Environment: real
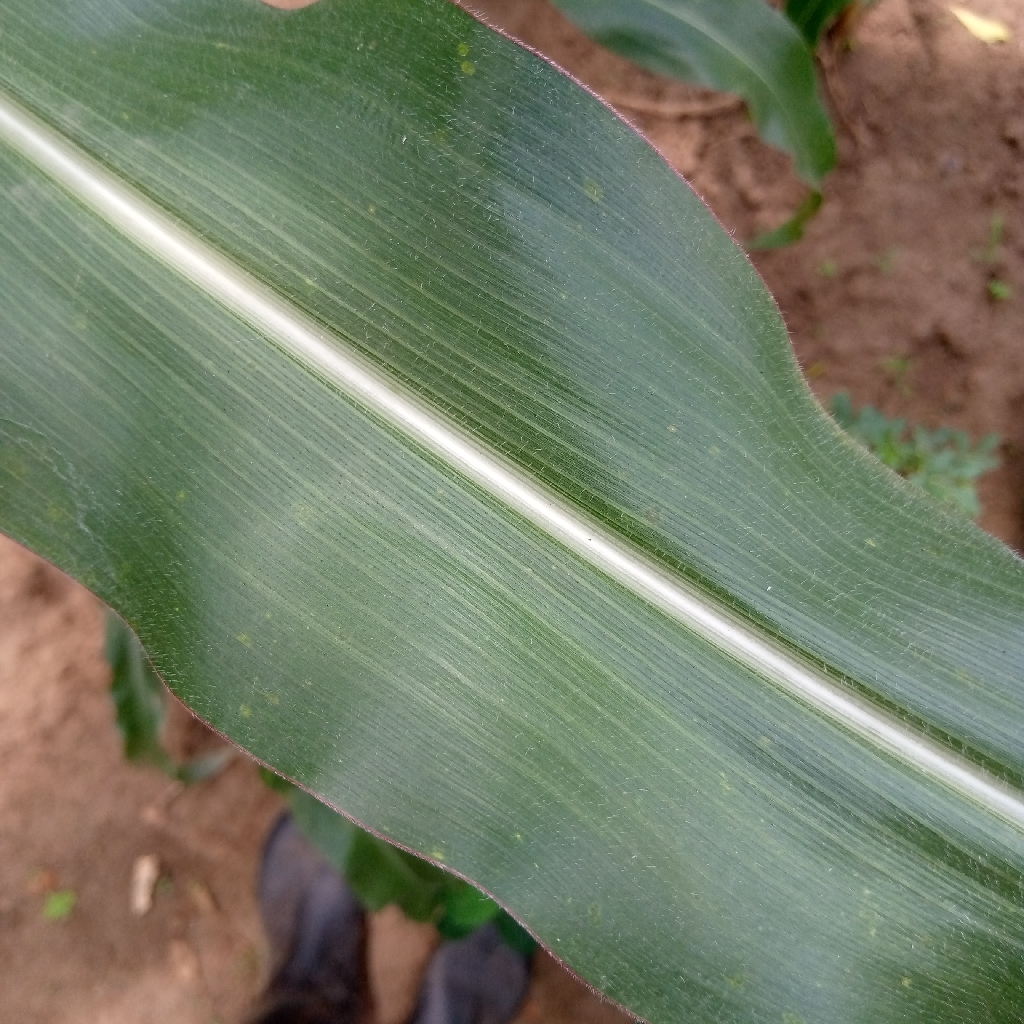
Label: healthy